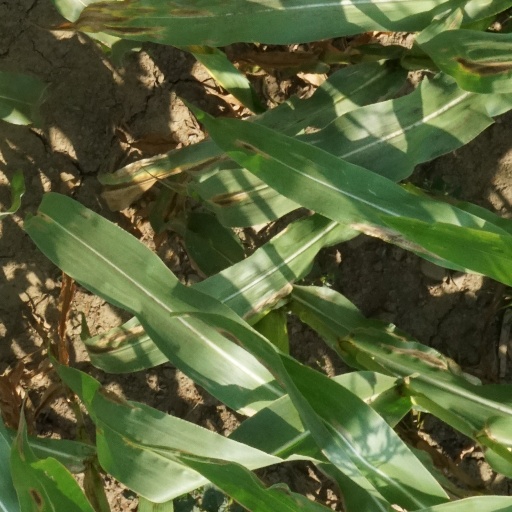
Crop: maize; corn